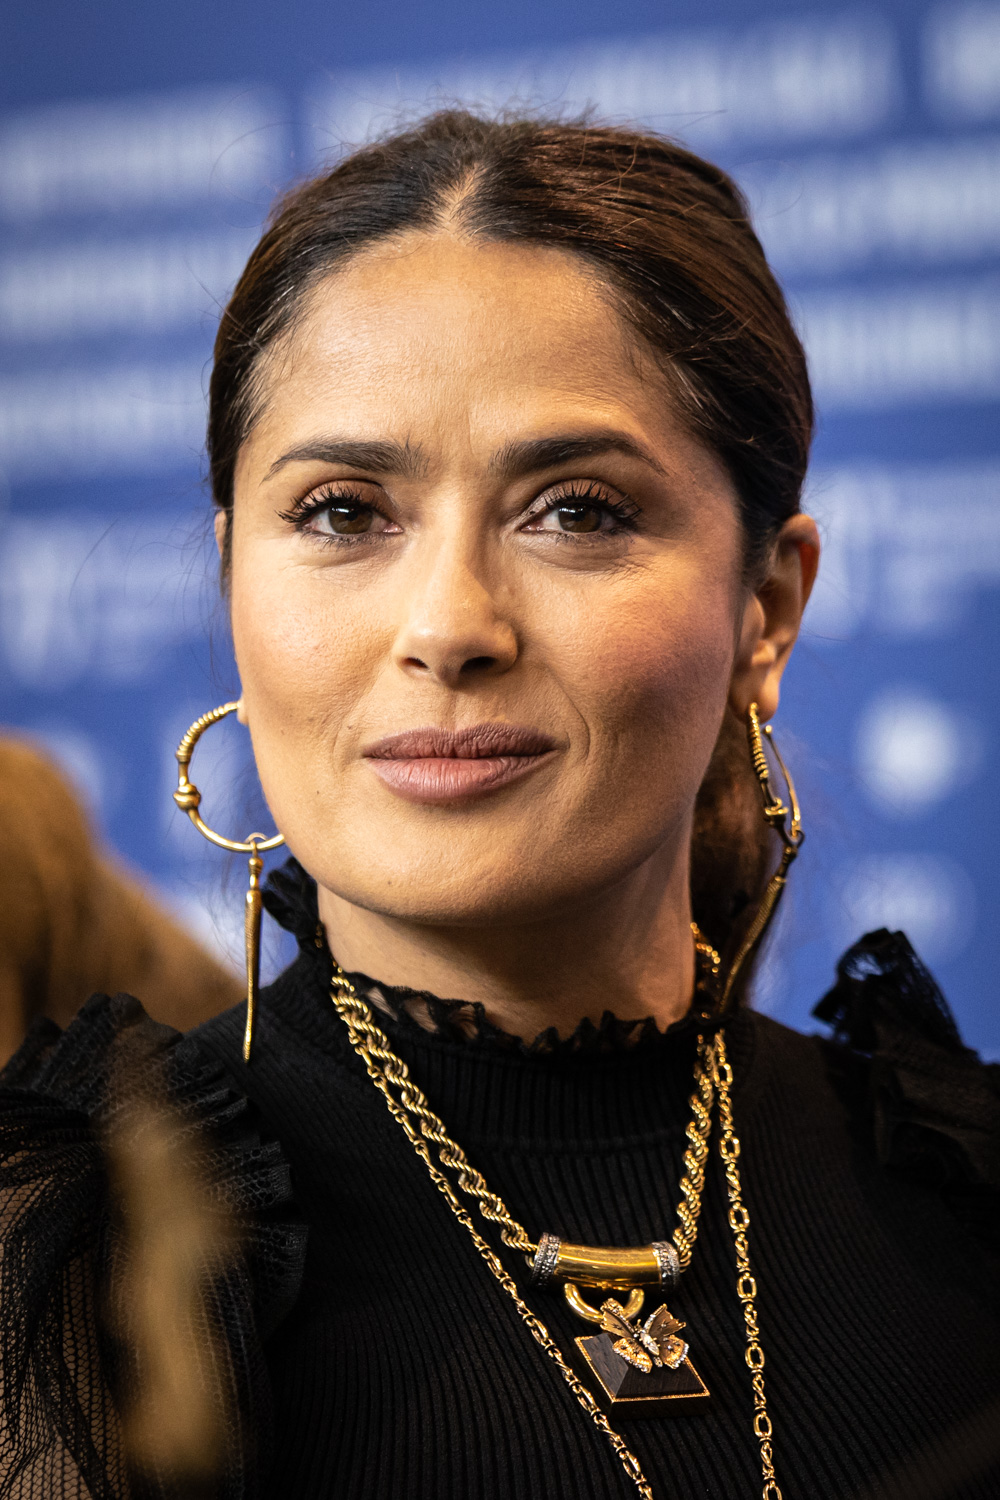
ซัลมา ฆาเยก

| name = ซัลมา ฆาเยก
| image = Salma Hayek-9894.jpg
| caption = ฆาเยกใน ค.ศ. 2020
| birth_name = ซัลมา บัลการ์มา ฆาเยก ฆิเมเนซ
| birth_place = โกอัตซาโกอัลโกส รัฐเบรากรุซ ประเทศเม็กซิโก
| years_active = ค.ศ. 1988–ปัจจุบัน
| alma mater = อูนิเบร์ซิดัดอิเบโรอาเมริกานา
| children = 1 คน
ซัลมา ฆาเยก ปีโน () เกิดเมื่อวันที่ 2 กันยายน ค.ศ. 1966 เป็นนักแสดง ผู้กำกับ โปรดิวเซอร์ภาพยนตร์และโทรทัศน์ชาวเม็กซิโก ฆาเยกเป็นชาวเม็กซิโกคนแรกที่ได้รับการเสนอชื่อเข้าชิงรางวัลออสการ์ สาขานักแสดงนำหญิงยอดเยี่ยม เธอถือเป็นหนึ่งในนักแสดงเม็กซิโกที่โดดเด่นที่สุดในฮอลลีวูด ตั้งแต่นักแสดงหนังเงียบอย่าง โดโลเรส เดล ริโอ เธอยังเป็นนักแสดงหญิงคนที่ 2 จาก 3 ของชาวลาตินอเมริกา ถัดจากเฟร์นังดา มงเตเนกรู ชาวบราซิลที่ได้รับการเสนอชื่อเข้าชิงรางวัลออสการ์ในสาขานักแสดงนำหญิงยอดเยี่ยม (อีกคนคือกาตาลินา ซันดิโน โมเรโน นักแสดงชาวโคลอมเบีย)
== อ้างอิง ==
หมวดหมู่:นักแสดงเม็กซิโก
หมวดหมู่:นักแสดงอเมริกัน
หมวดหมู่:ผู้กำกับภาพยนตร์ชาวอเมริกัน
หมวดหมู่:ผู้กำกับภาพยนตร์ชาวเม็กซิโก
หมวดหมู่:ผู้อำนวยการสร้างรายการโทรทัศน์ชาวอเมริกัน
หมวดหมู่:บุคคลจากรัฐเบรากรุซ